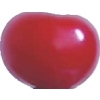
Label: cherry_sour